Illyrian warfare

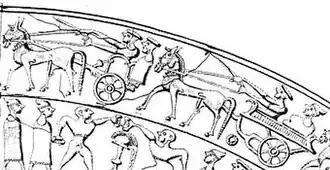
Illyrian chariots from Vace – 6th century BC

In northern Illyria the "bronze helmet" was employed. The bronze helmet developed into the common Conical helmet which sometimes contained a plume. The most intriguing of all Illyrian helmets developed, the Shmarjet helmet, was made by the Japodes in the Lika valley. It was made from wicker and chain-mail while metal plates around the sides were optional. Under influence from Illyria's northern neighbours, the Italic peoples, the Negau helmet was used from the 5th century BC to the 4th century BC. The most widespread helmet was the Illyrian helmet with its use beginning from the 7th century BC. The Illyrian helmet was made from bronze and consisted of a great, crested plume on the top. The origin and the time period this helmet used has been a subject of much debate. Some experts allocate its origins in Corinth and claim it went out of use in Illyria in the 4th century BC. Others claim that the helmet has its origins in Illyria and that it was used up to the 2nd century BC, proven by depictions on Illyrian city coins of the time.